Wu Yi of Shang

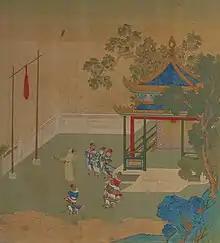
Wu Yi shooting Heaven

According to the Records of the Grand Historian, he was supposed to have carved a wooden statue (偶) of "the God of Heaven" and had one of the people throw dice to represent it. He played liubo with the idol and if the idol lost the game, he humiliated it. Another time, he filled a leather bag with blood and hung it high in the air, then shot it with arrows; he called this "shooting Heaven".